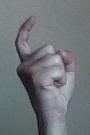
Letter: ra